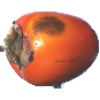
Label: kaki